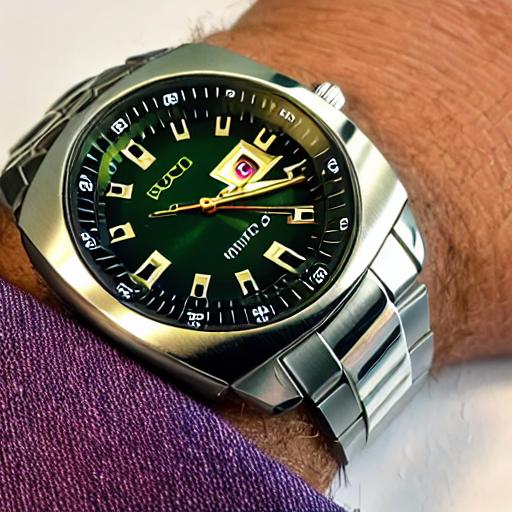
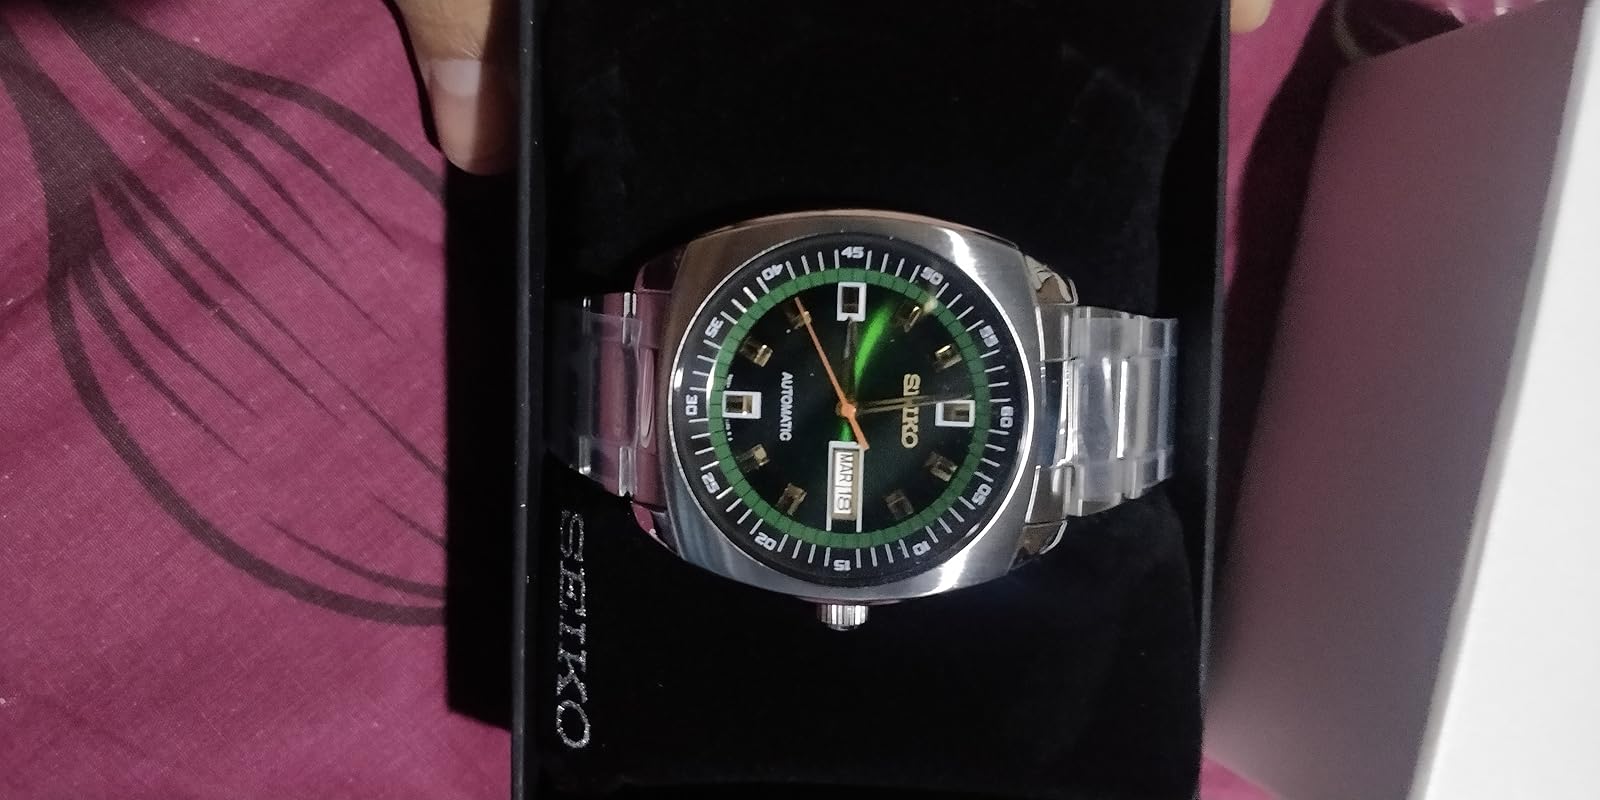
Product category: accessories_watch
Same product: no